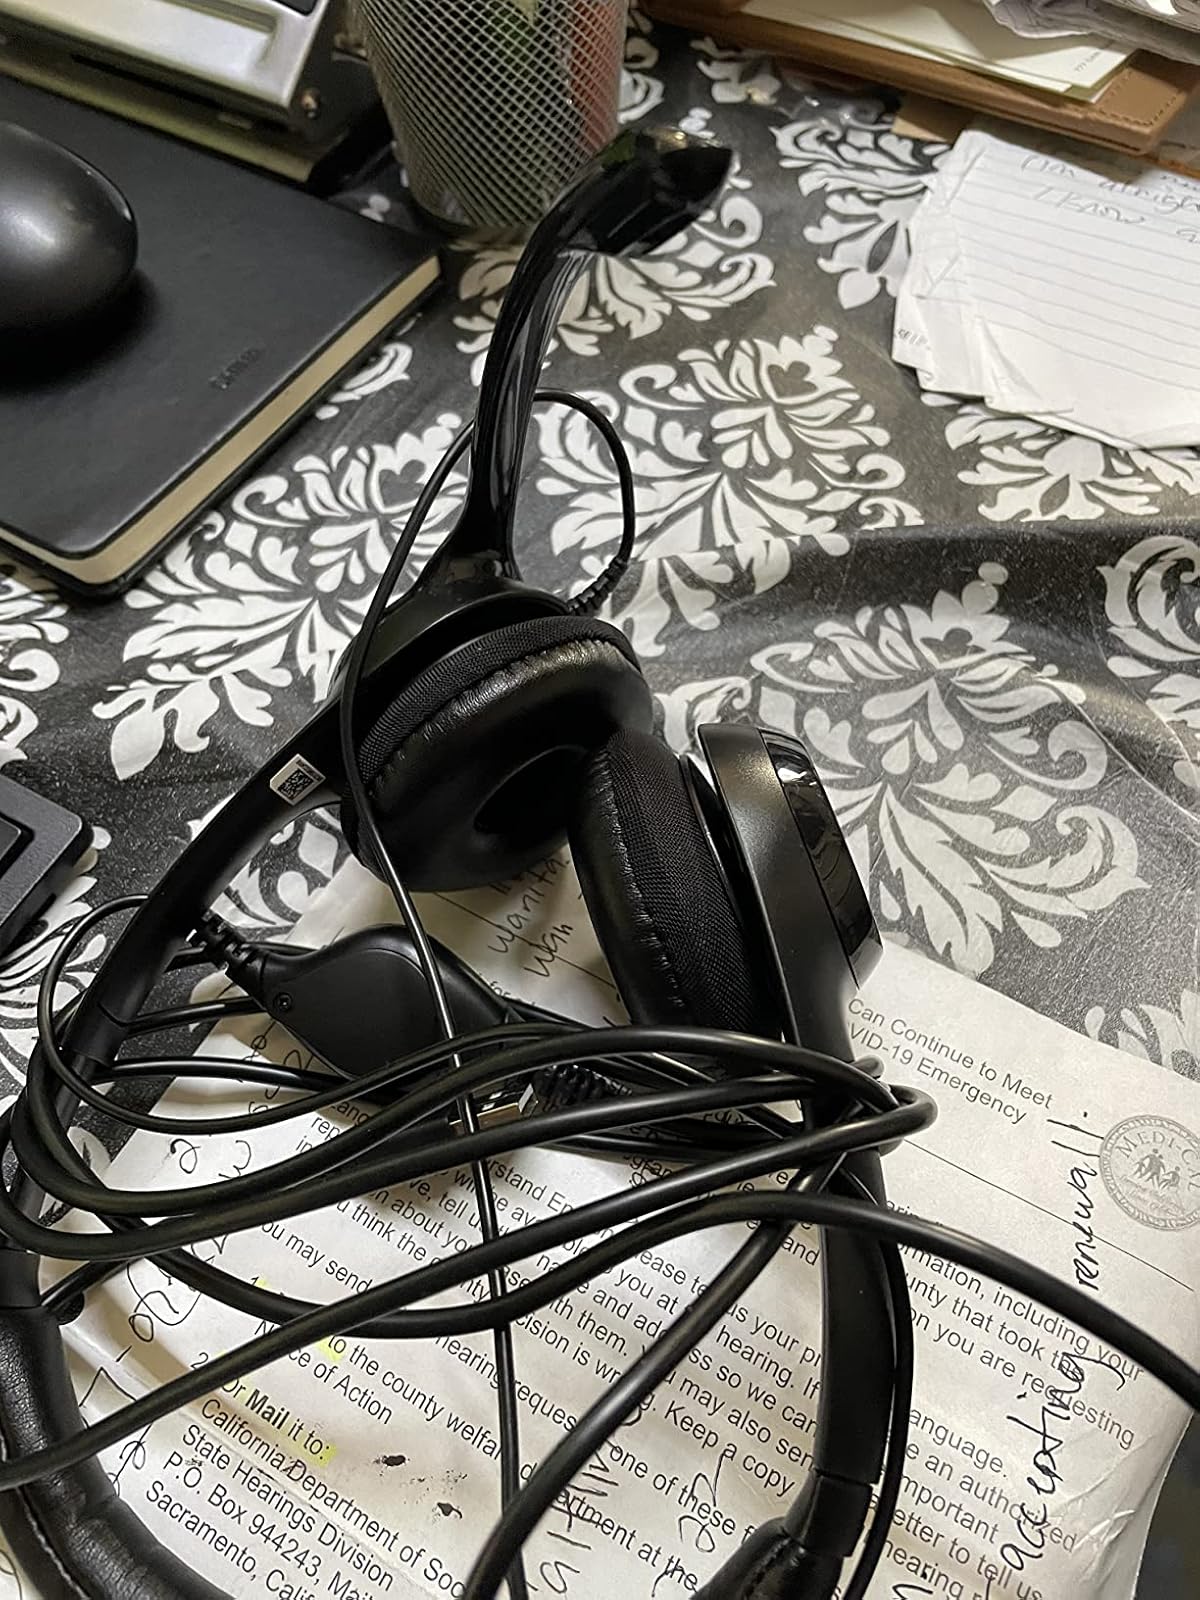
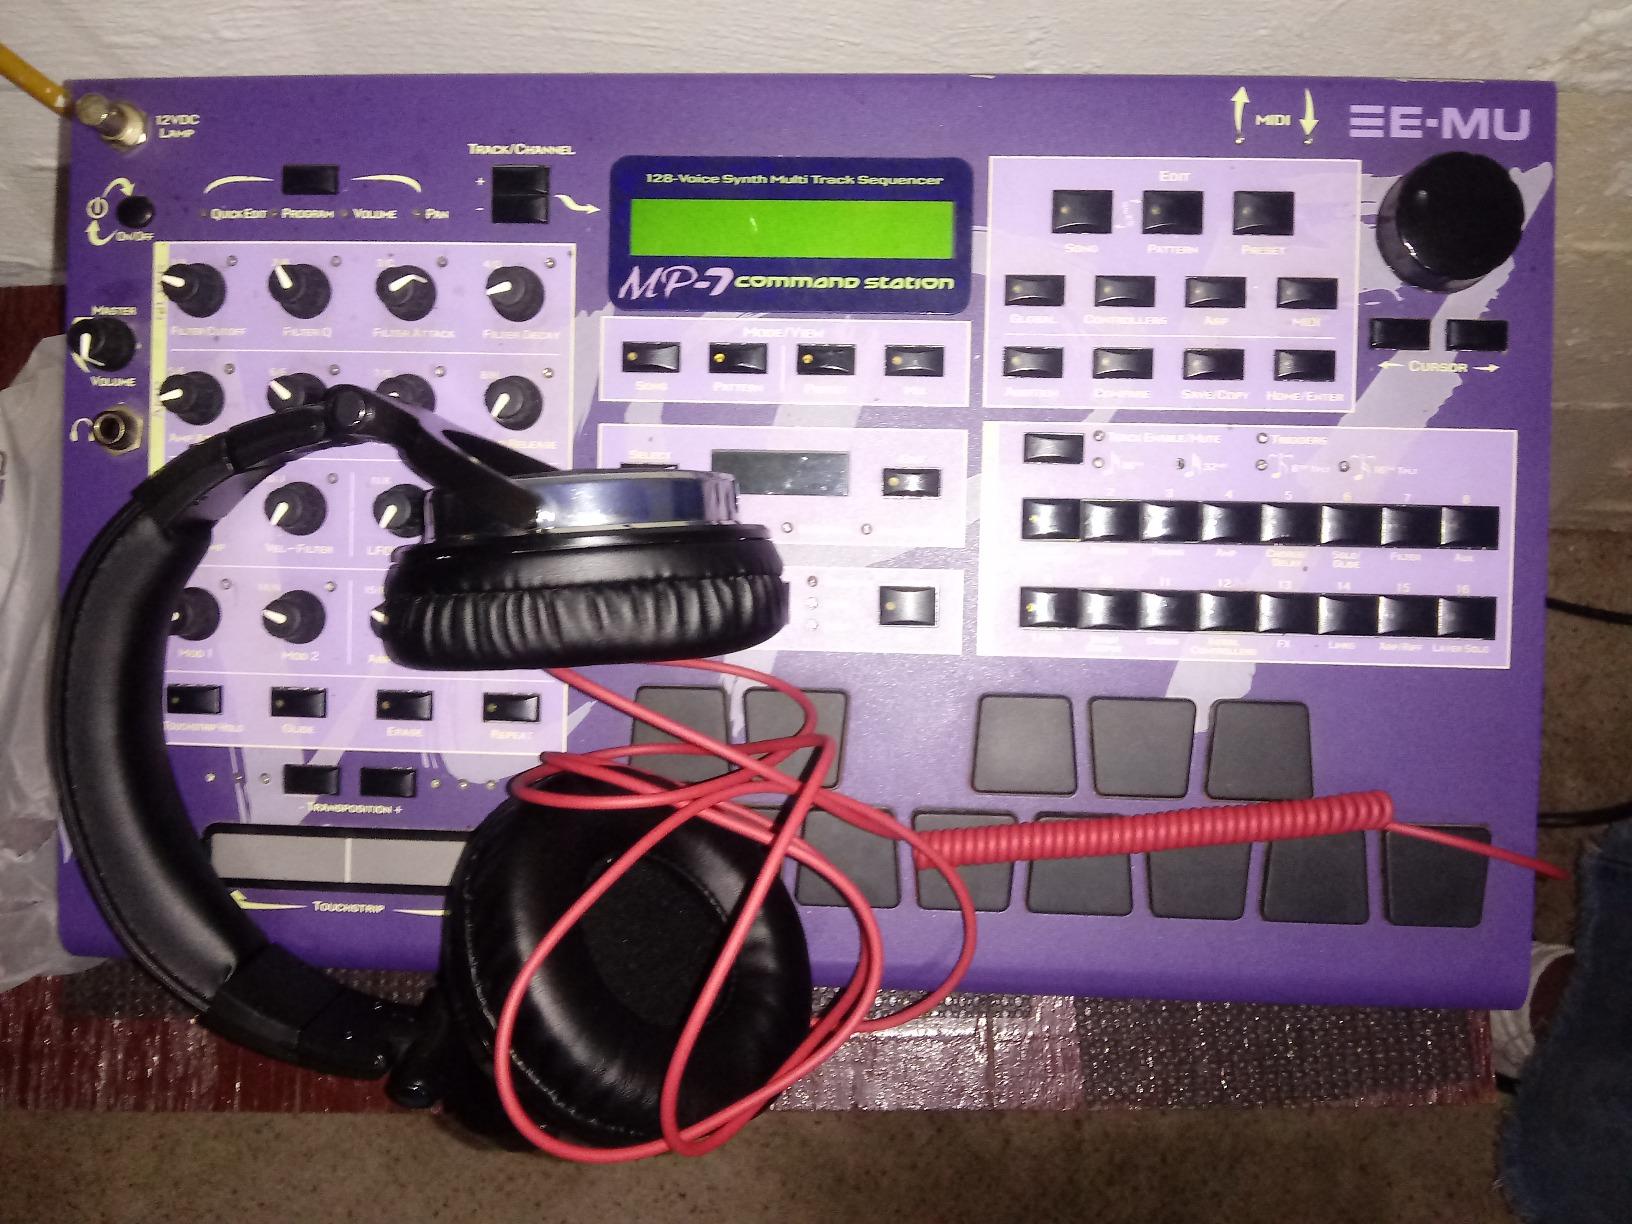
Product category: headphones
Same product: no